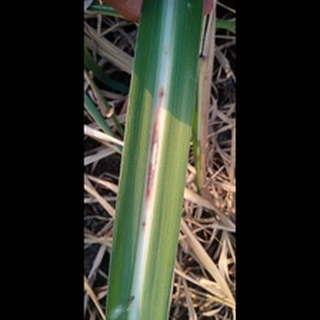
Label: sugarcane_red_rot